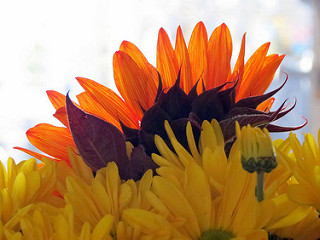
Flower: sunflower